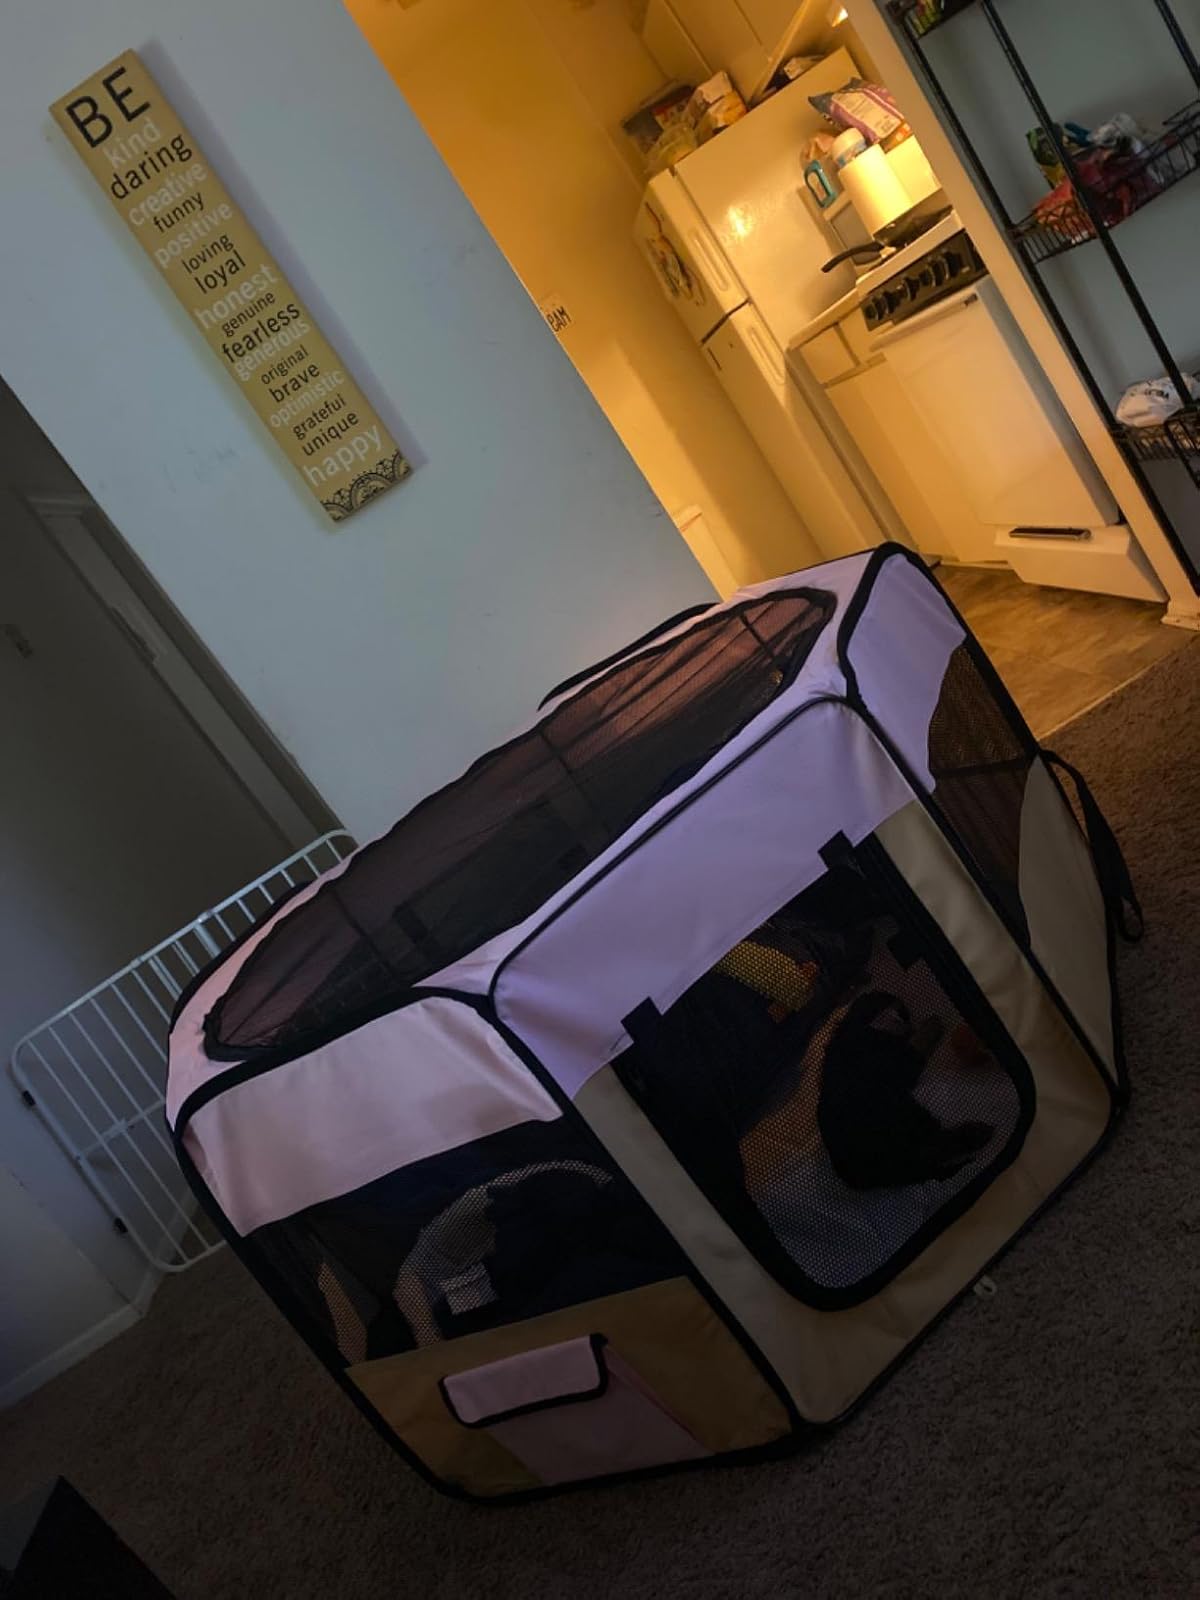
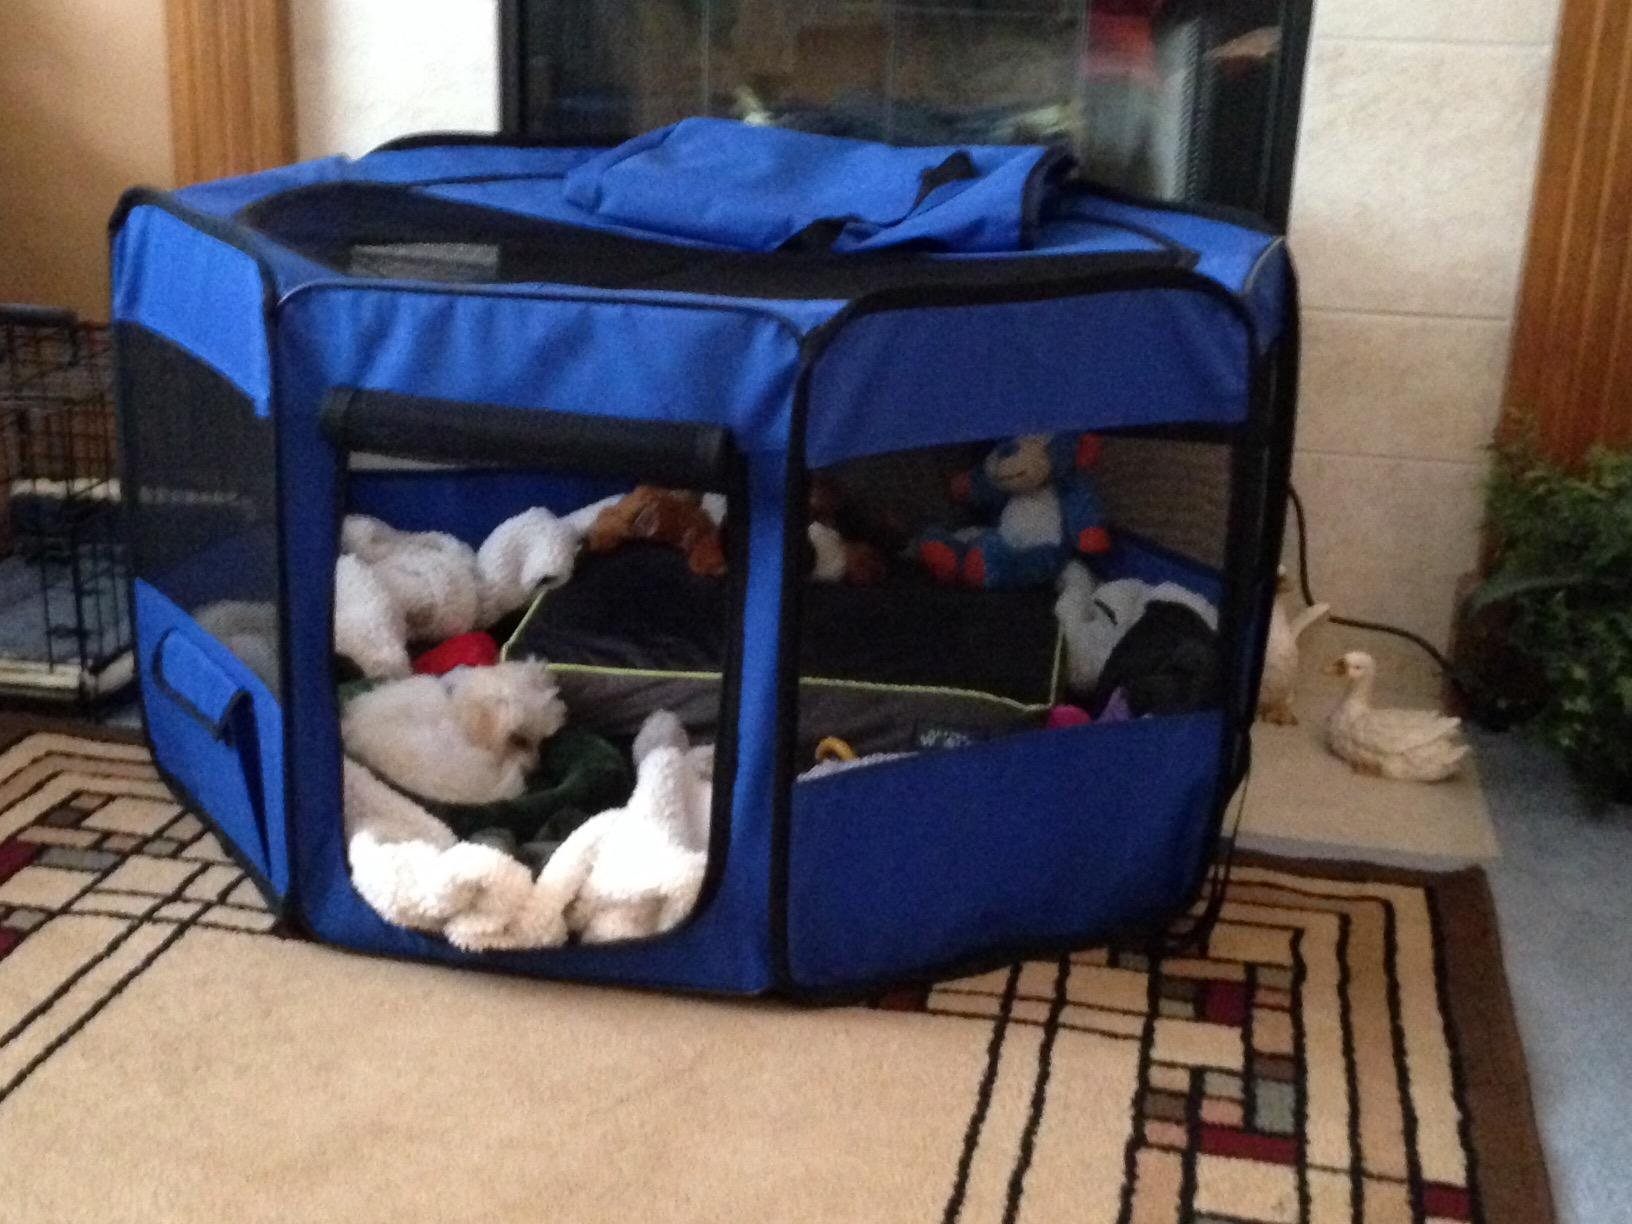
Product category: items_kennel
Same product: no